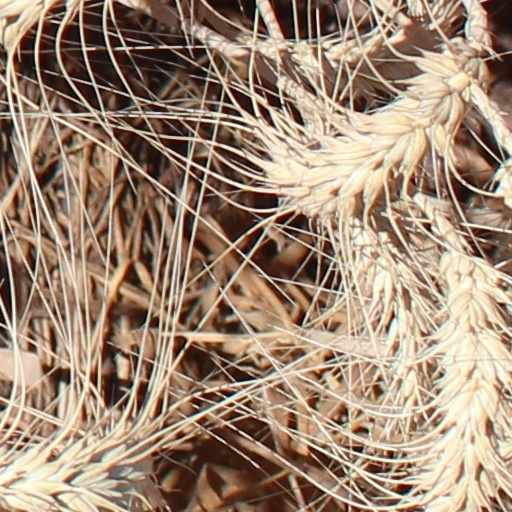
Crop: wheat